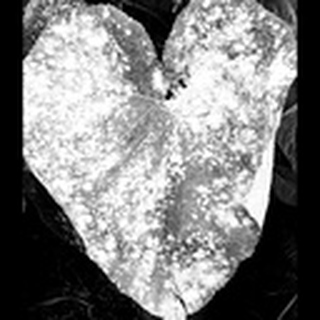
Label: cotton_powdery_mildew